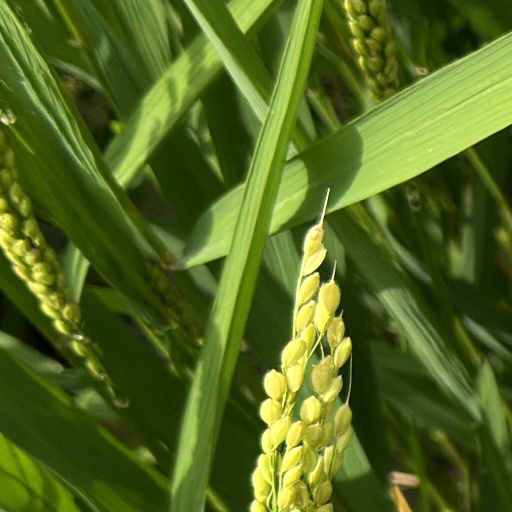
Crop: rice